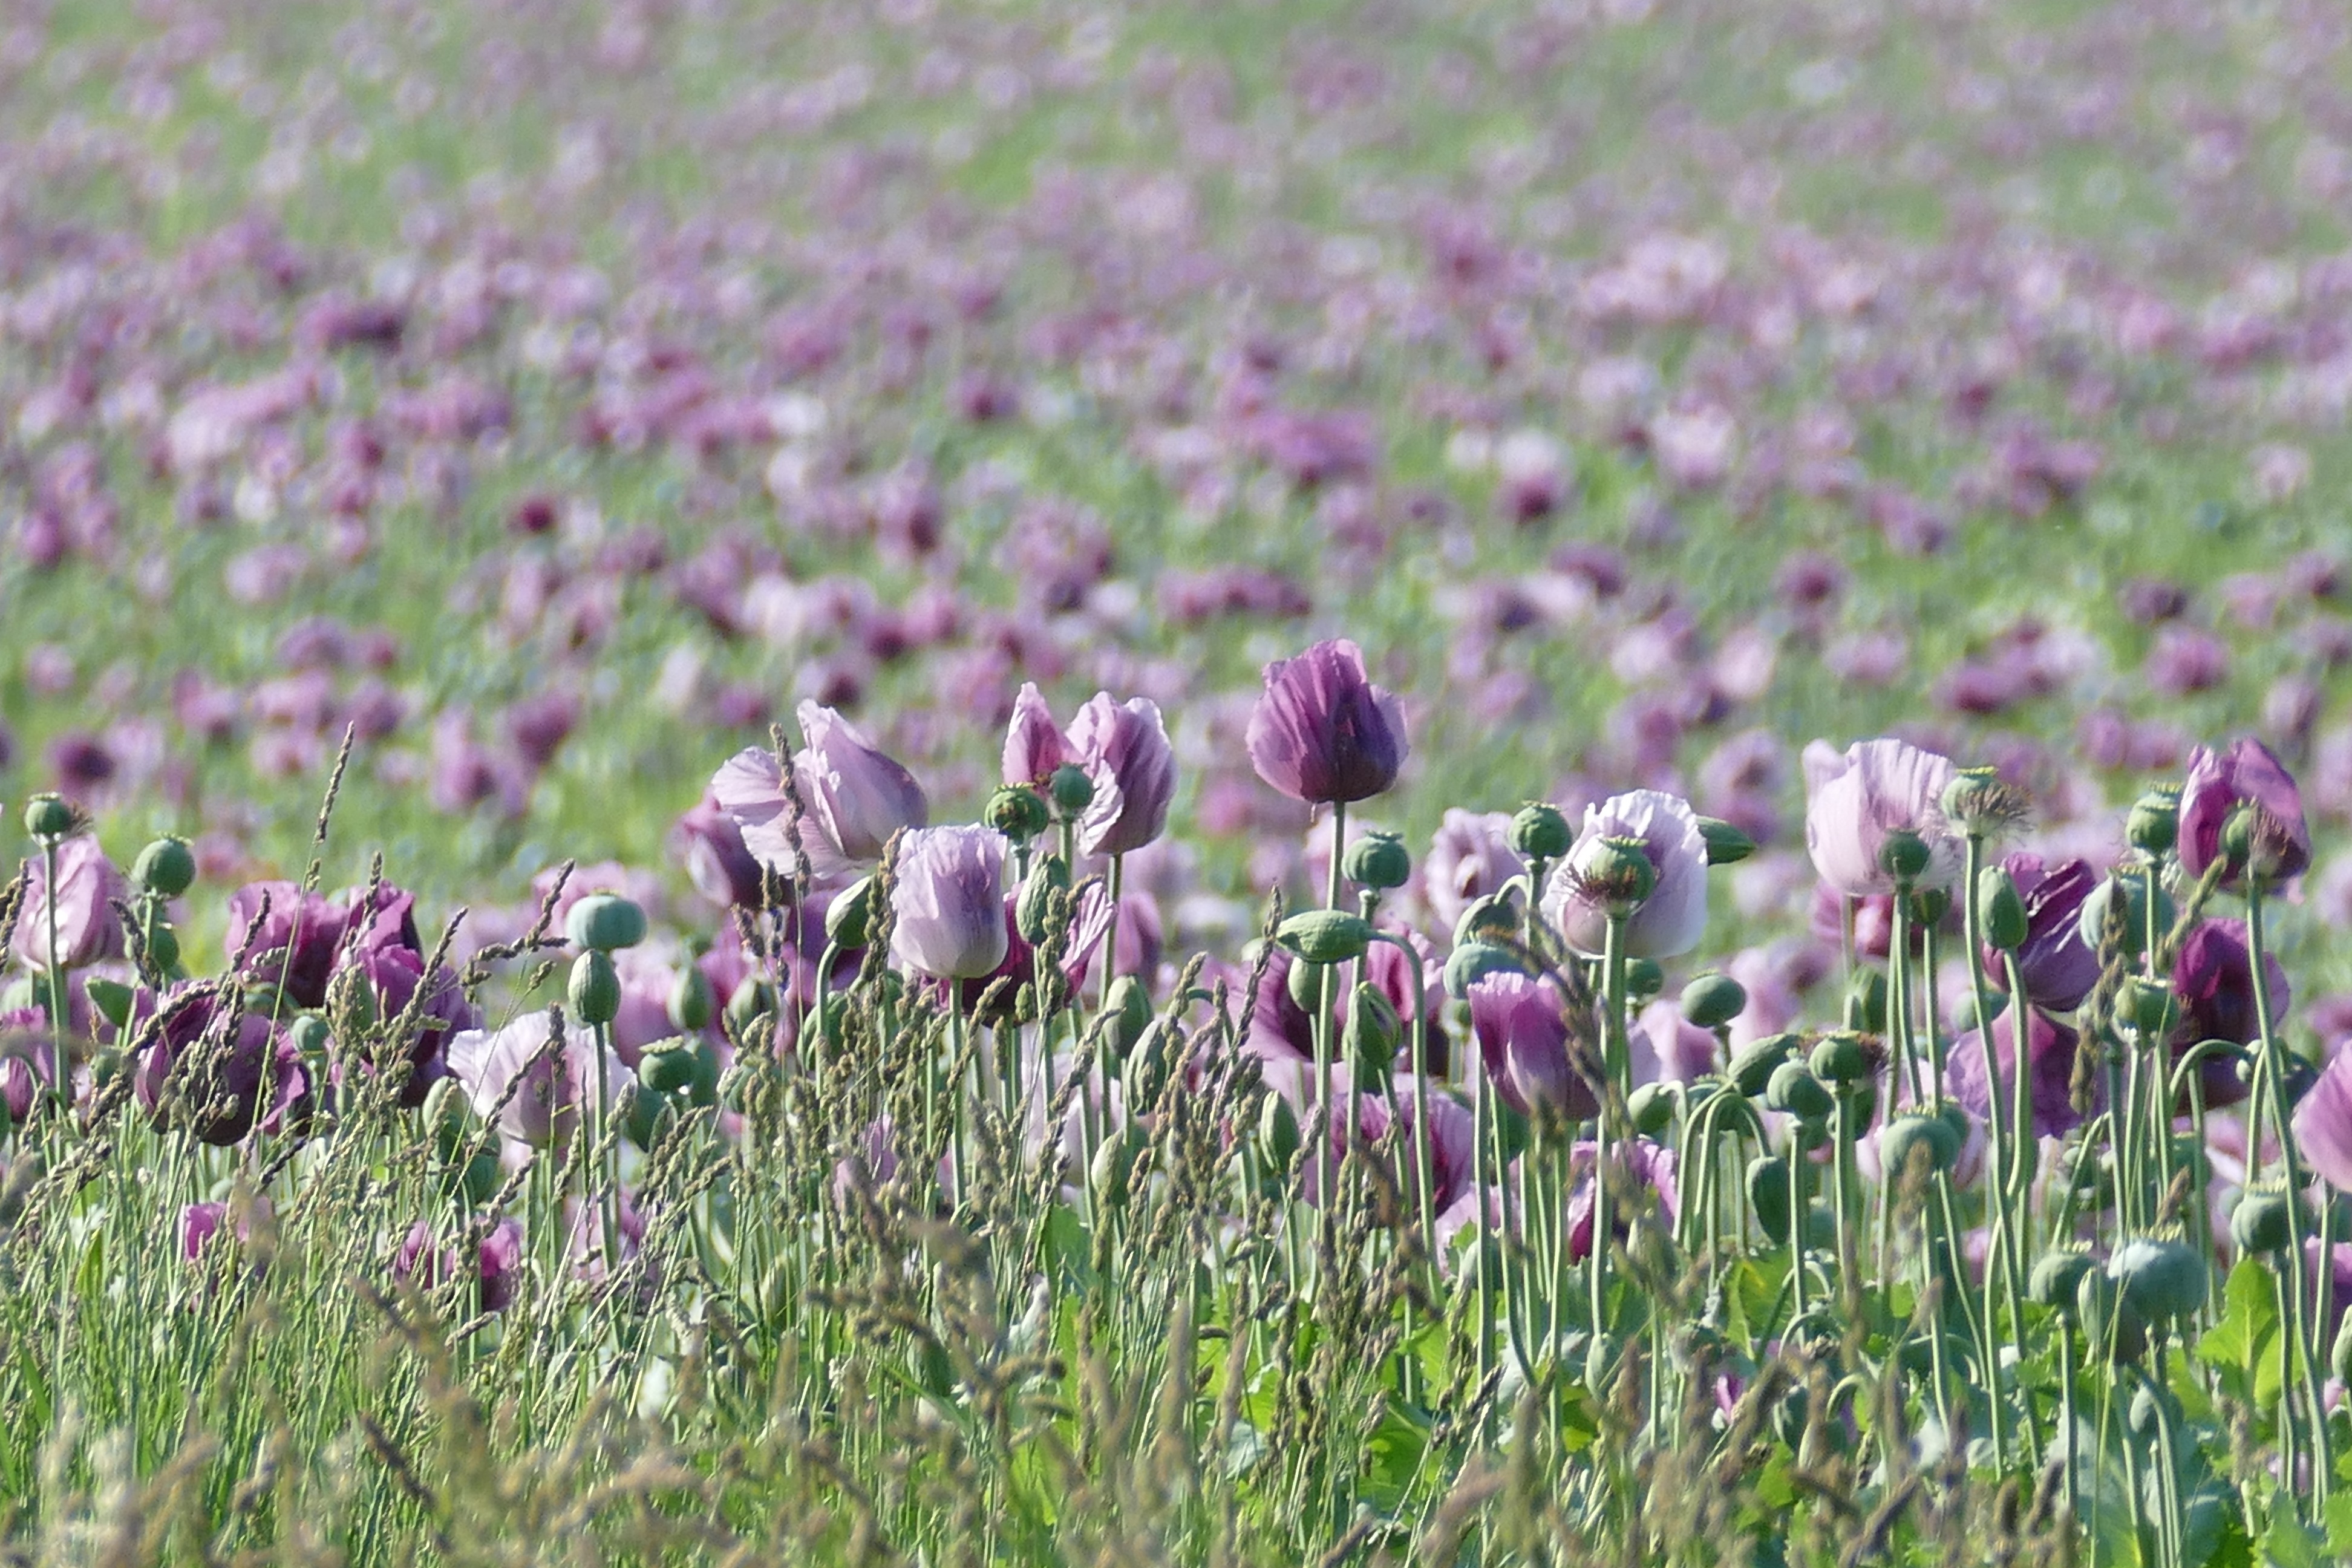
nature, grass, plant, field, meadow, prairie, flower, purple, tulip, spring, flora, lavender, wildflower, poppy flower, poppy, fritillaria, poppies, flowering plant, poppy field, grass family, ecoregion, french lavender